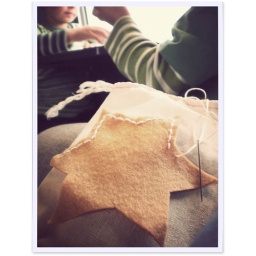
... of spending time in the train when the boys entertain themselves. Oct 30th 2009